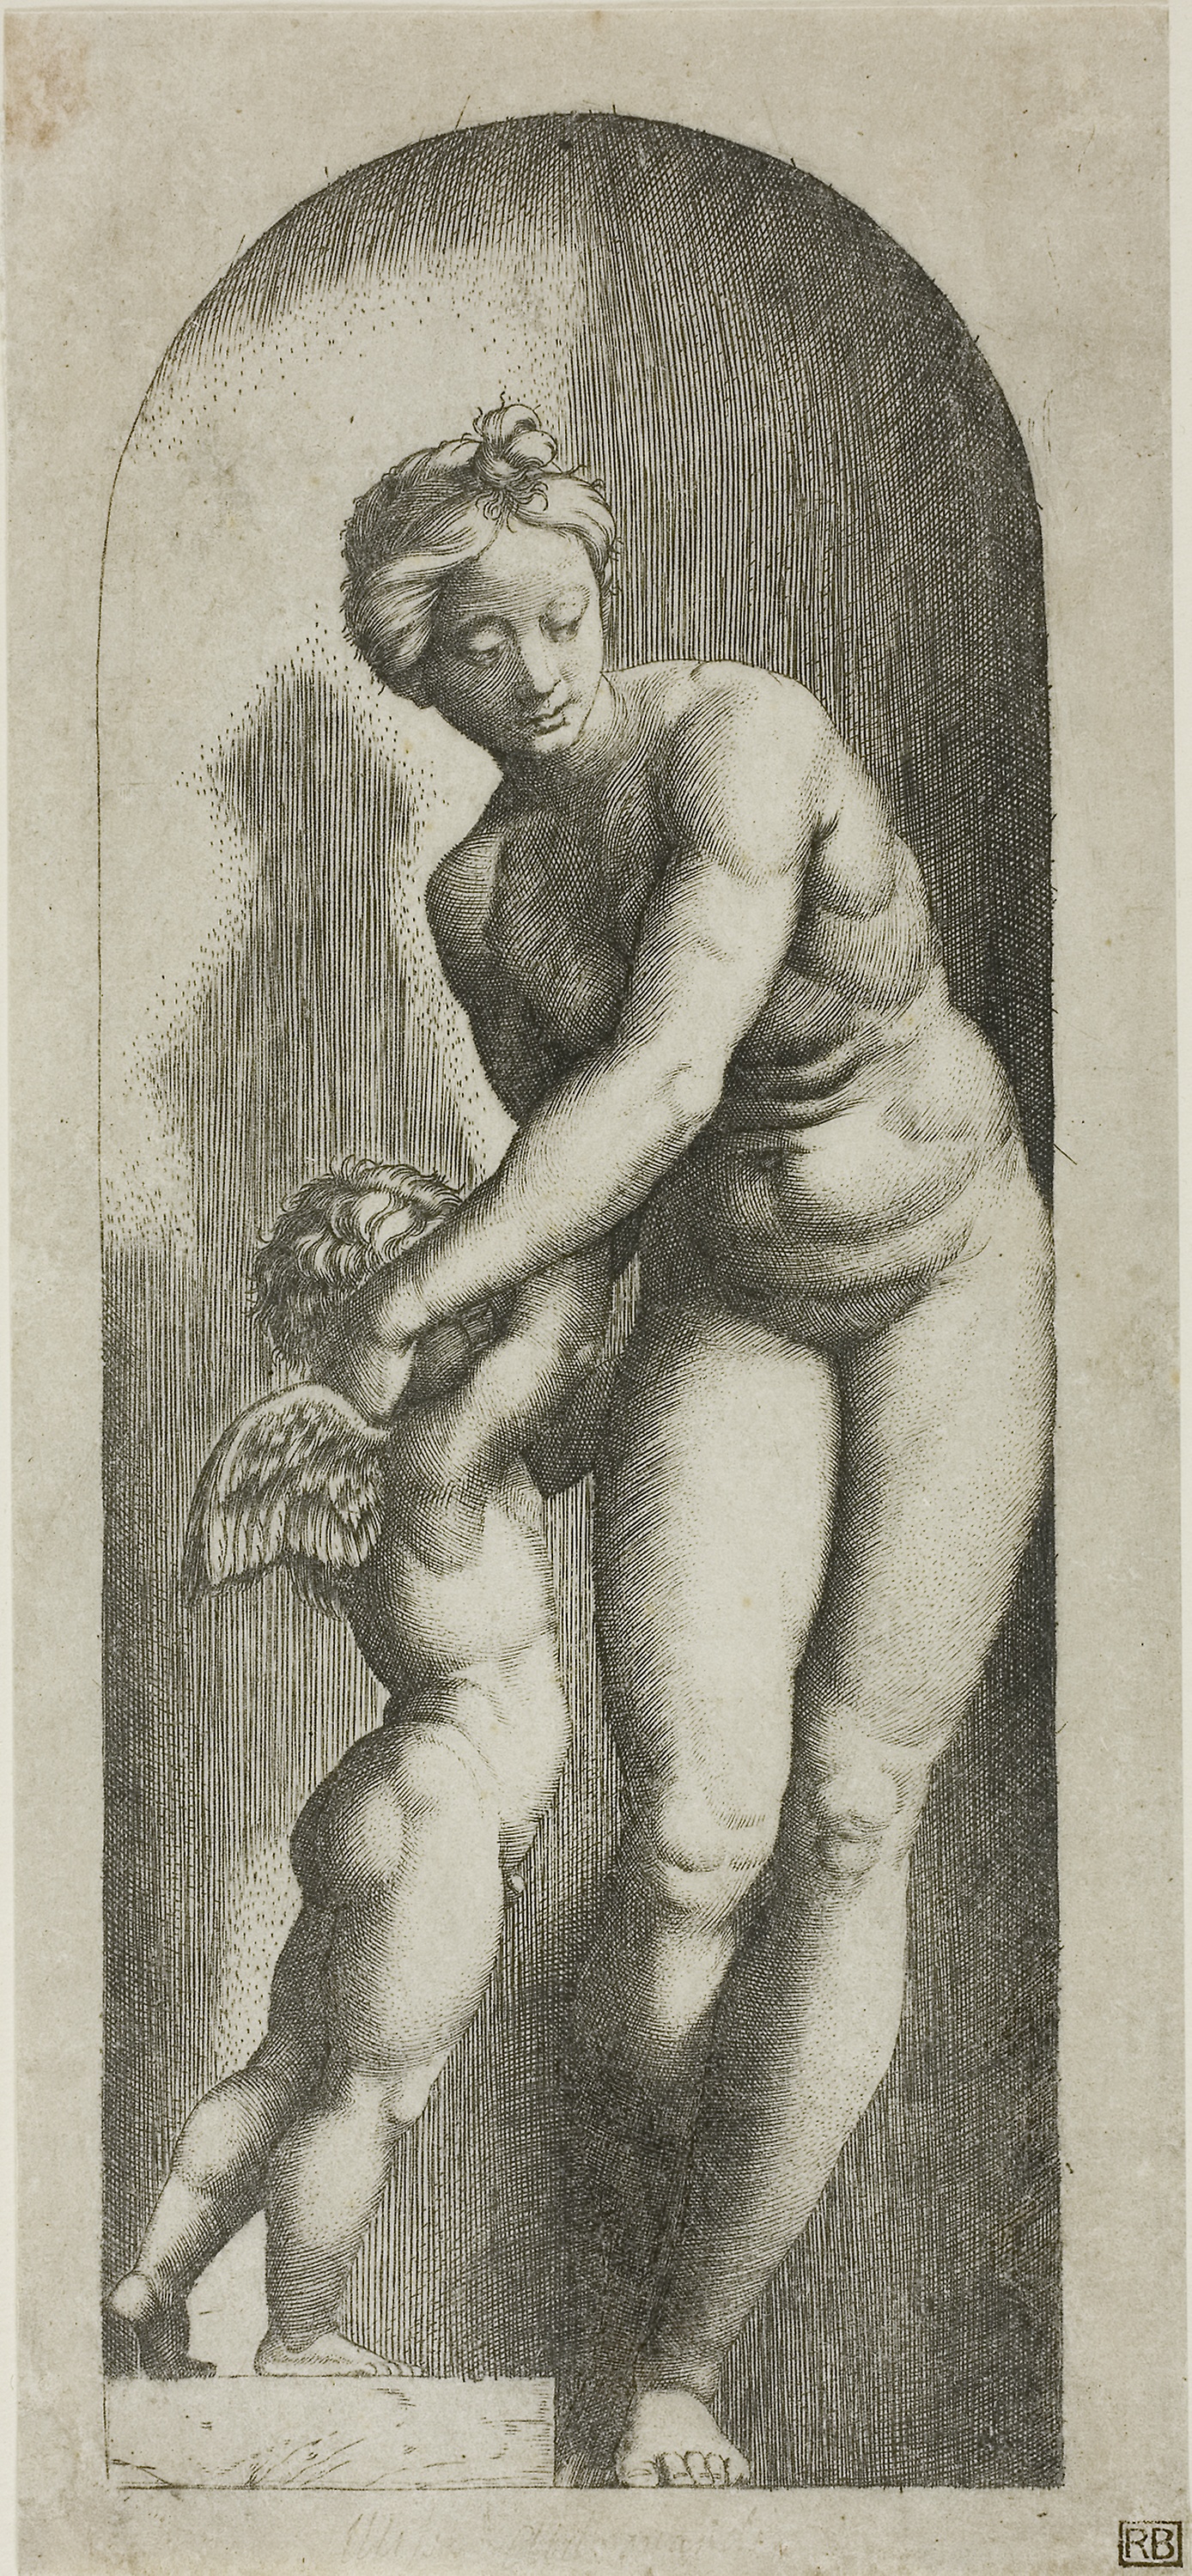
man, mammal, art, standing, male, figure drawing, human, human behavior, arm, muscle, drawing, artwork, portrait, visual arts, painting, history, art model, chest, ancient history, barechestedness, black and white, mythology, illustration